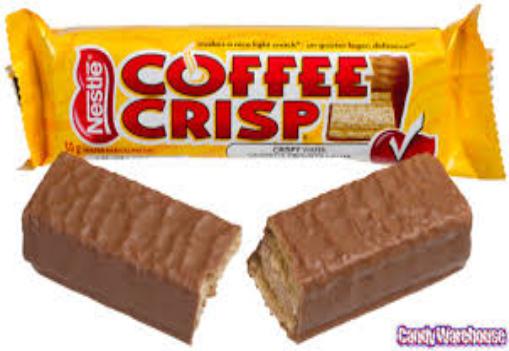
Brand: Coffee Crisp
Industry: Food